Telectronics

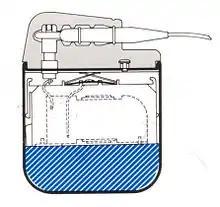
Model 160 (VVI) 1976 the first 'Slimline' titanium cased model. Blue is lithium-iodide cell, above that the electronics, above that hermetic cap/terminal & electrode lead

The first hermetically sealed models were the P8-9-10 of 1971 using titanium encapsulation with ceramic terminal insulation, developed by David J Cowdery. Bonding of the ceramic was performed using vacuum brazing and an alloy of titanium/nickel with a small percentage of copper. The final hermetic sealing of the titanium capsule was performed by a TIG argon welding process within a large bell jar on an automated analogue controlled machine designed and built by Cowdery. These were the first pacemakers using the conventional battery to be hermetically sealed. Gas products of the battery were absorbed by a chemical 'getter'. Some examples of these models survived to beyond 5 years. By the late 80's TIG welding was replaced by laser welding.